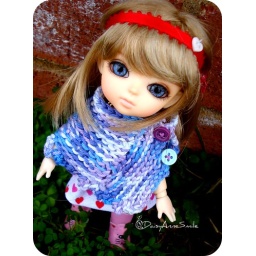
Shasta: it matches my kitty boots!ADAD 2009: 51/365*poncho &amp;amp; headband my by me &amp;amp; cute heart dress by amazing awesome jennyCouture